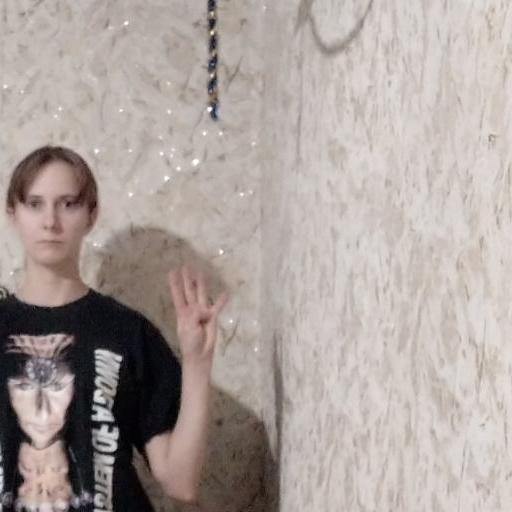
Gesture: four